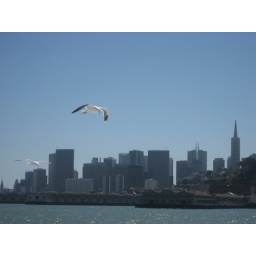
Birds flying along the boat to Alcatraz with the San Francisco skyline in view behind.